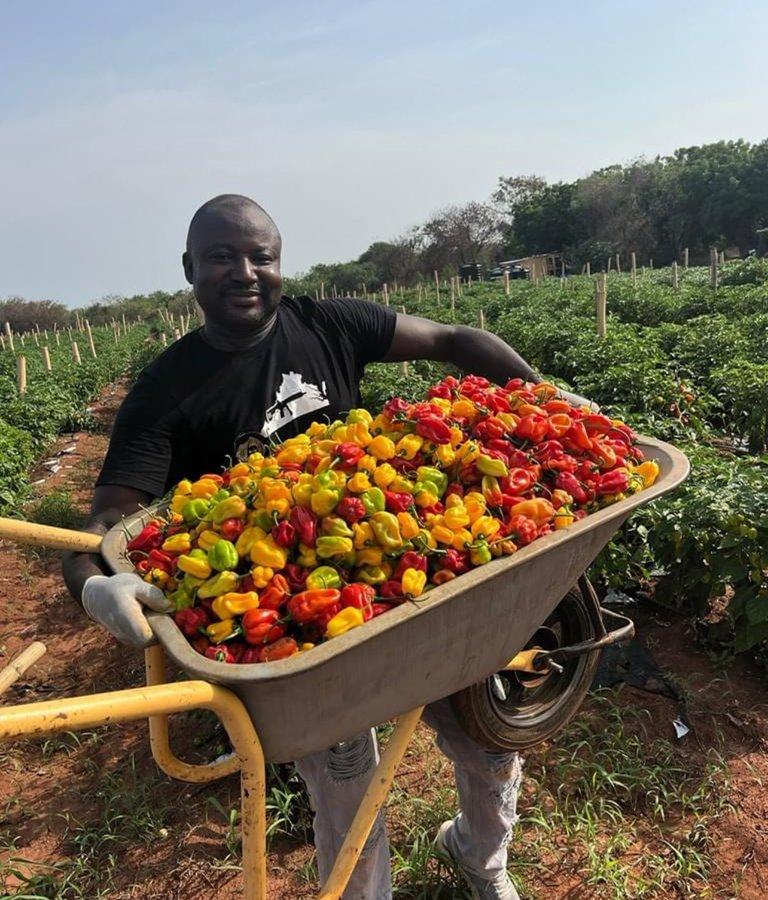
Miti na vichaka, shamba lililopandwa miche pamoja na mkulima aliyebeba toroli lina gurudumu, lililojaa pilipili zenye rangi nyekundu na njano, kwa ajili ya kupelekwa sokoni kuuzwa.